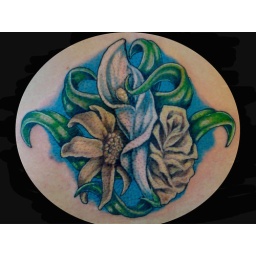
This is a flower tattoo that I designed for my client. Each flower represents a different person in her life.